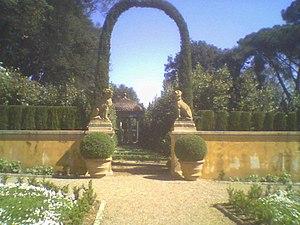
La Villa La Pietra est un domaine de 23 ha situé 120 via Bolognese à Florence en Italie et appartenant à l'Université de New York légué par l'écrivain italo-britannique Harold Acton après sa mort en 1994.